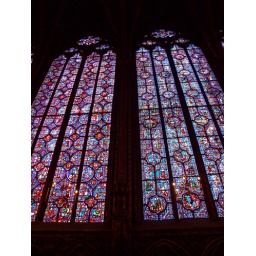
Some of the stained glass windows in the upper chapel